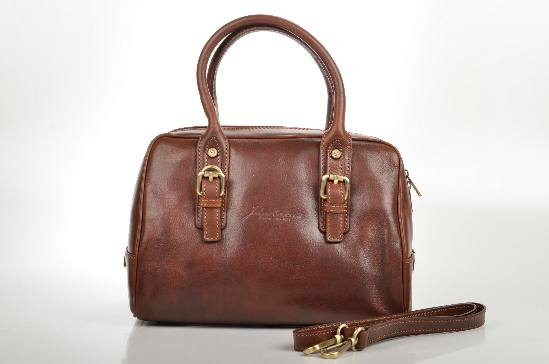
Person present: No